Jutta Zilliacus

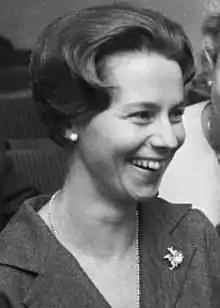
Jutta Zilliacus in 1959

Jutta Armelle Zilliacus (born 25 July 1925) is a Finnish-born ethnic Estonian journalist and author in the Swedish language. She was also a politician, and served as a Member of Parliament for the Swedish People's Party for Helsinki from 1975 to 1987 and a member of the Helsinki City Council from 1968 to 1984.